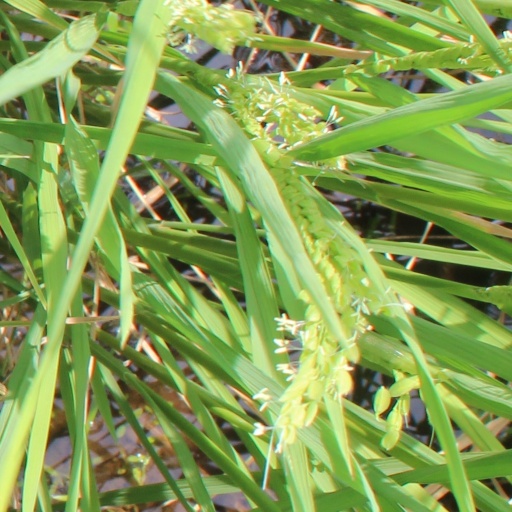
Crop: rice